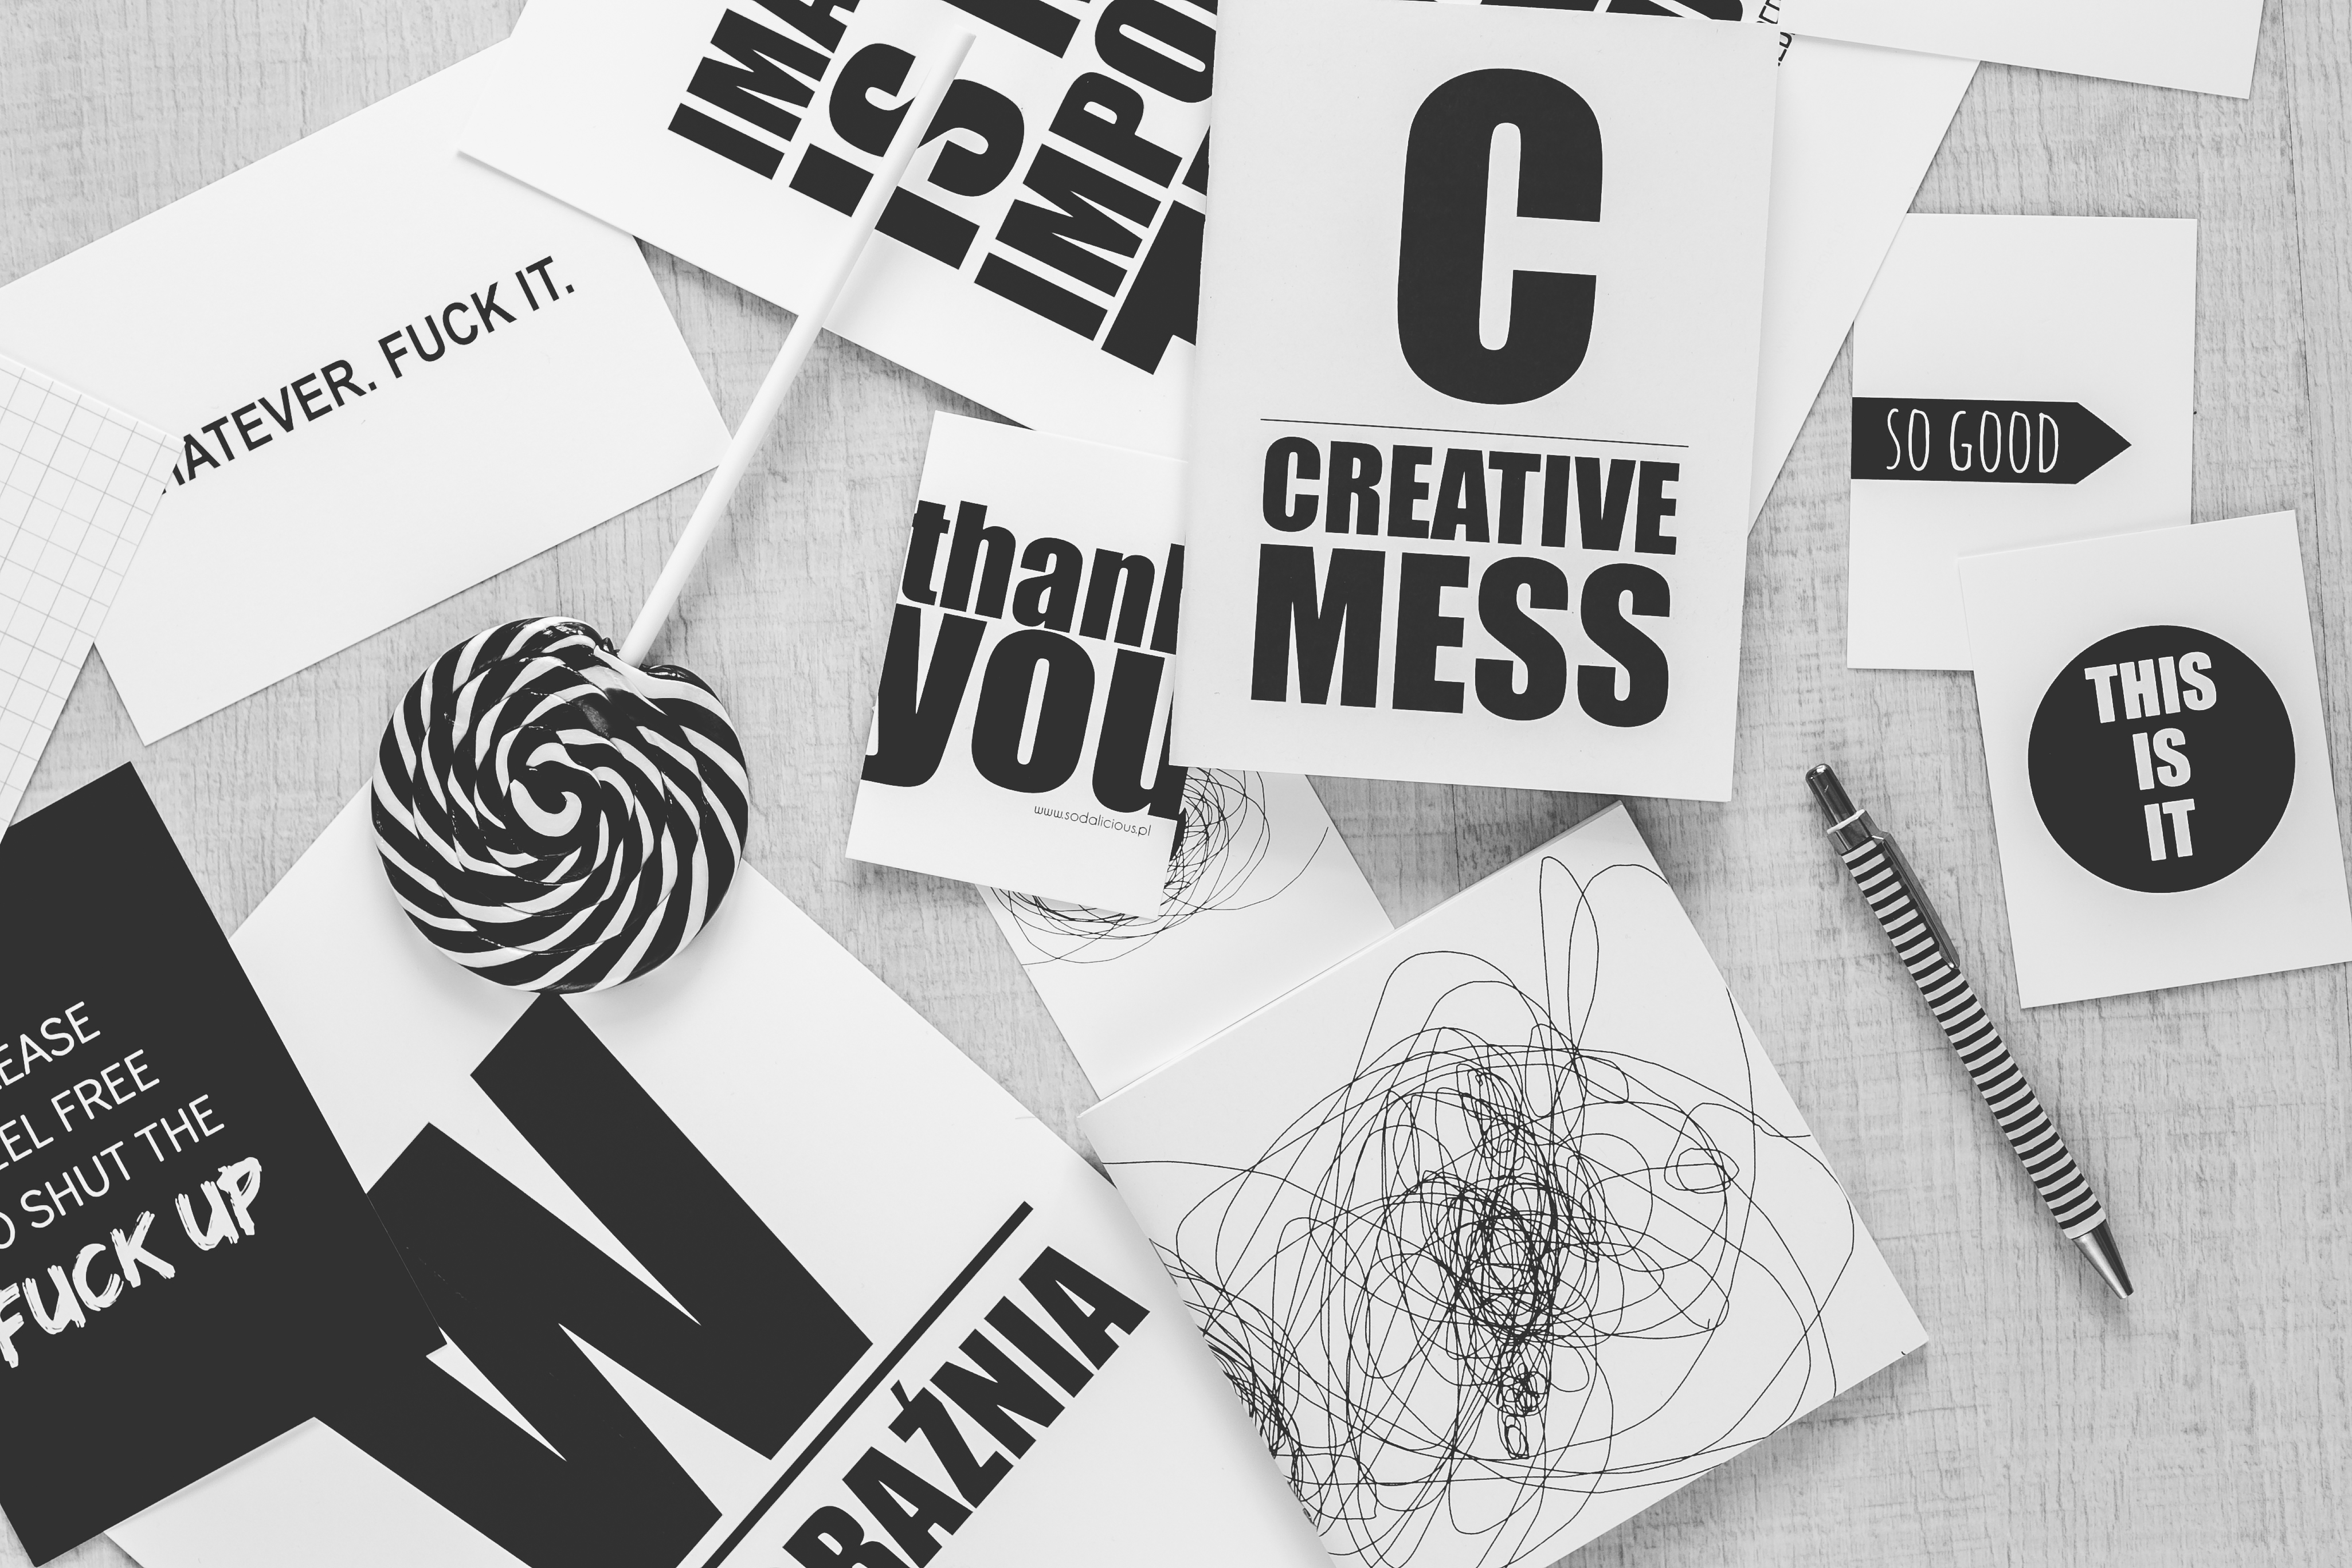
desk, word, creative, black and white, white, pen, advertising, pattern, typography, black, above, brand, top view, font, sketch, drawing, creativity, illustration, design, words, mess, topview, graphic design, sentence, monochrome photography, creativeness, disorganized